V1494 Aquilae

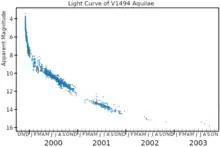
The light curve of V1494 Aquilae, from AAVSO data

V1494 Aquilae or Nova Aquilae 1999 b was a nova which occurred during 1999 in the constellation Aquila and reached a brightness of magnitude 3.9 on 2 December 1999. making it easily visible to the naked eye. The nova was discovered with 14×100 binoculars by Alfredo Pereira of Cabo da Roca, Portugal at 18:50 UT on 1 December 1999, when it had a visual magnitude of 6.0.